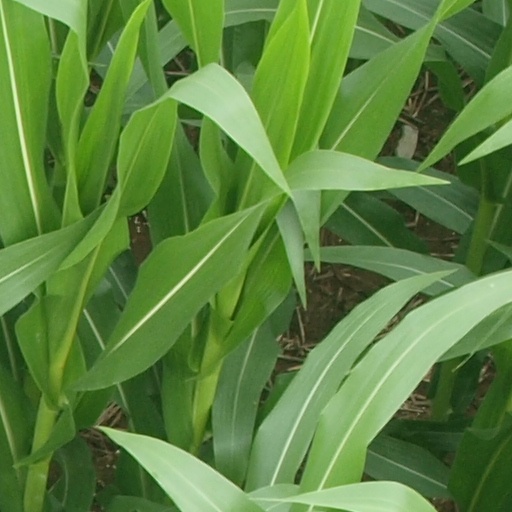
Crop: maize; corn